Voltaire Y. Rosales

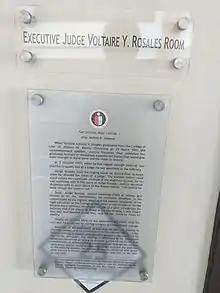
Ateneo Law School's only classroom named in honor of a Judge

On June 10, 2004 he was assassinated a few meters away from his court. Judge Rosales was just on his way home from work when he was ambushed and assassinated by shooters riding-in-tandem. It was suspected that his assassination was related to the Agojo drug case he was handling as a Heinous Crimes Judge. Despite the many threats to his life by the drug lord, determined to let justice be done though the heavens fall, Judge Voltaire Rosales convicted the drug dealer.